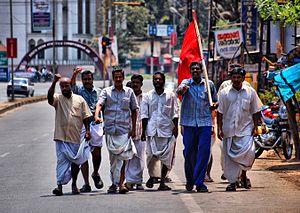
Le mundu est un bas de vêtement ornemental porté autour des hanches au Kerala, au Dakshina Kannada et aux Maldives. Ce vêtement s'apparente à la dhoti, au sarong et au longhi.